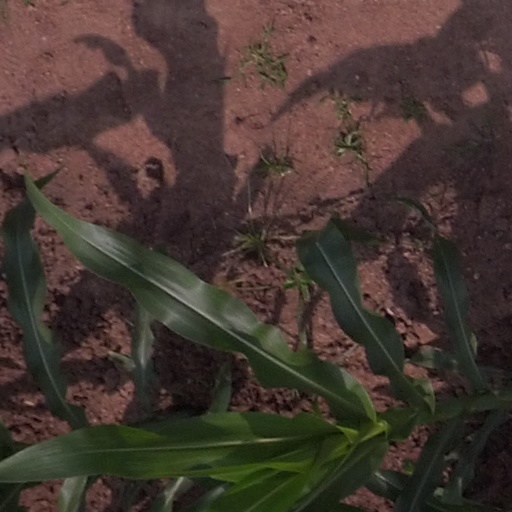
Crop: maize; corn